University of South-Eastern Norway

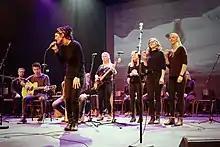
USN's music students perform self-produced pieces of music in the Bakkenteigen Concert Hall on Campus Vestfold. Photo: Stian Kristoffer Sande.

The Faculty of Humanities, Sports and Educational Sciences offers both studies in major professional educations such as primary school teachers and kindergarten teachers and studies in disciplinary traditions such as art, culture, folk music and sports. As of 26 August 2023, the faculty is headed by Dean Per-Ludvik Kjendlie. The faculty director is Bent Kristiansen.